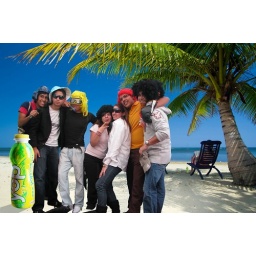
Relaxing under a palm tree on remote beach